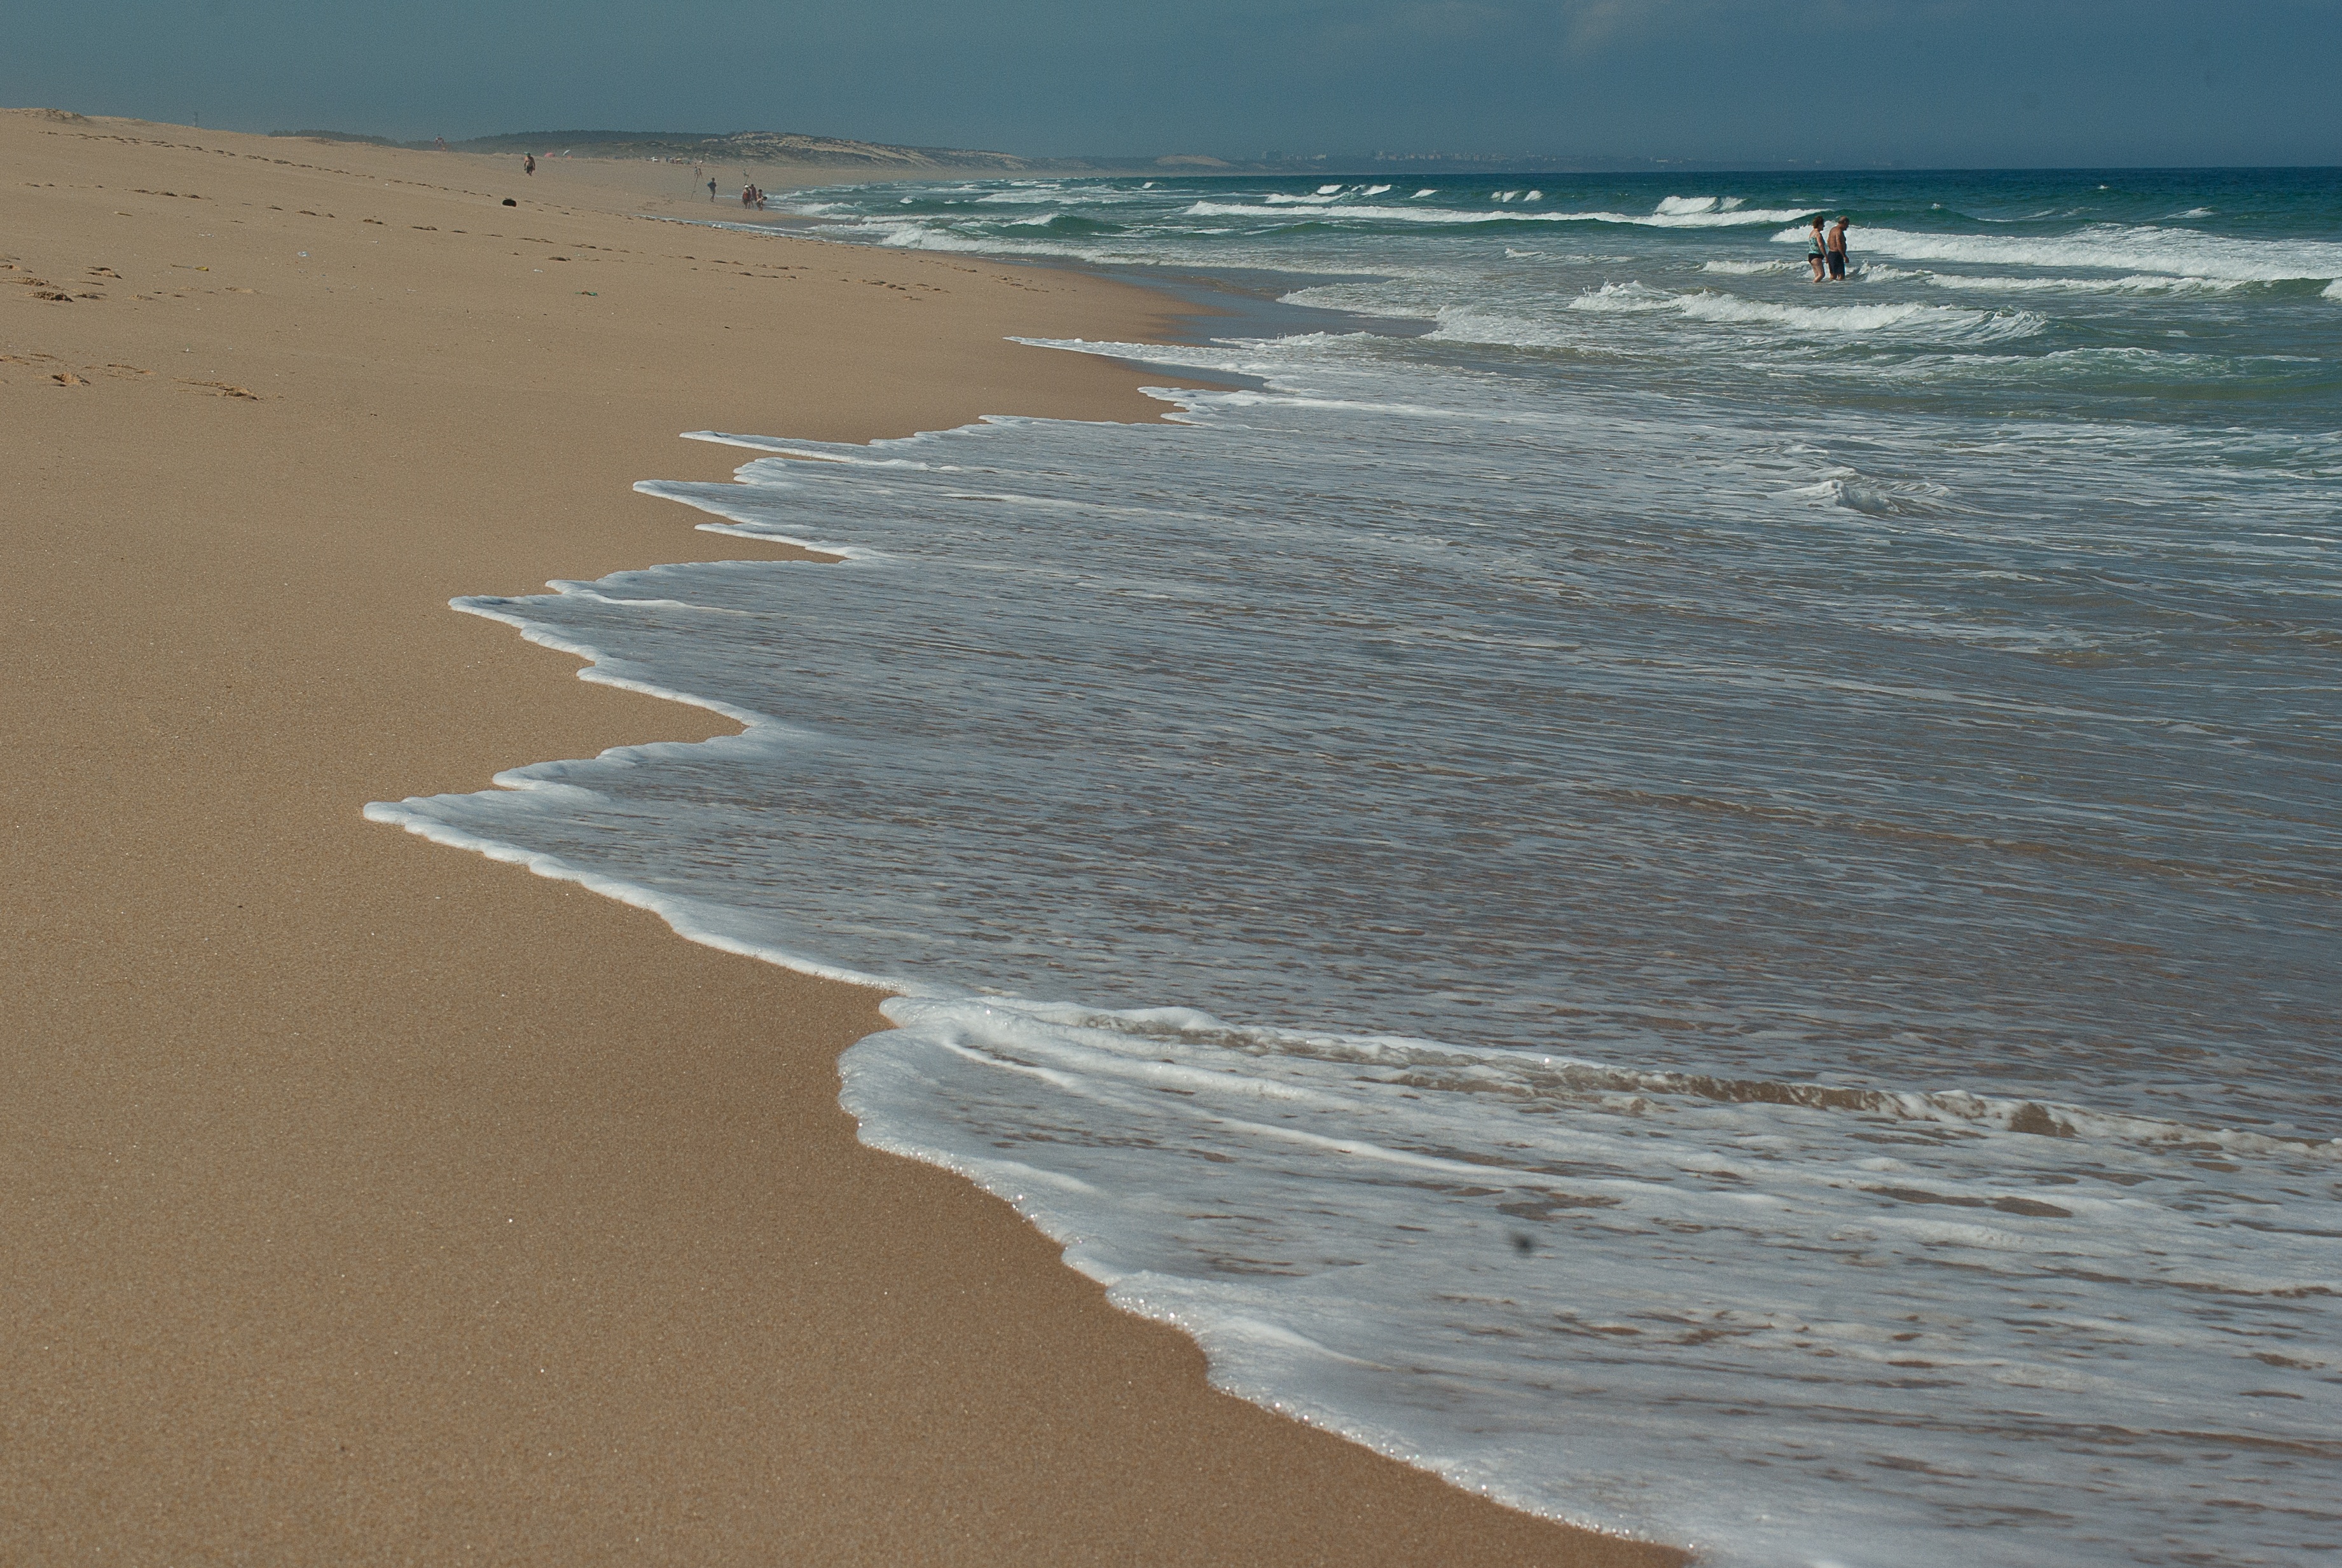
beach, sea, coast, sand, ocean, shore, wave, wind, tide, bay, material, body of water, waves, habitat, cape, scum, atlantic ocean, wind wave